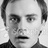
Emotion: surprise